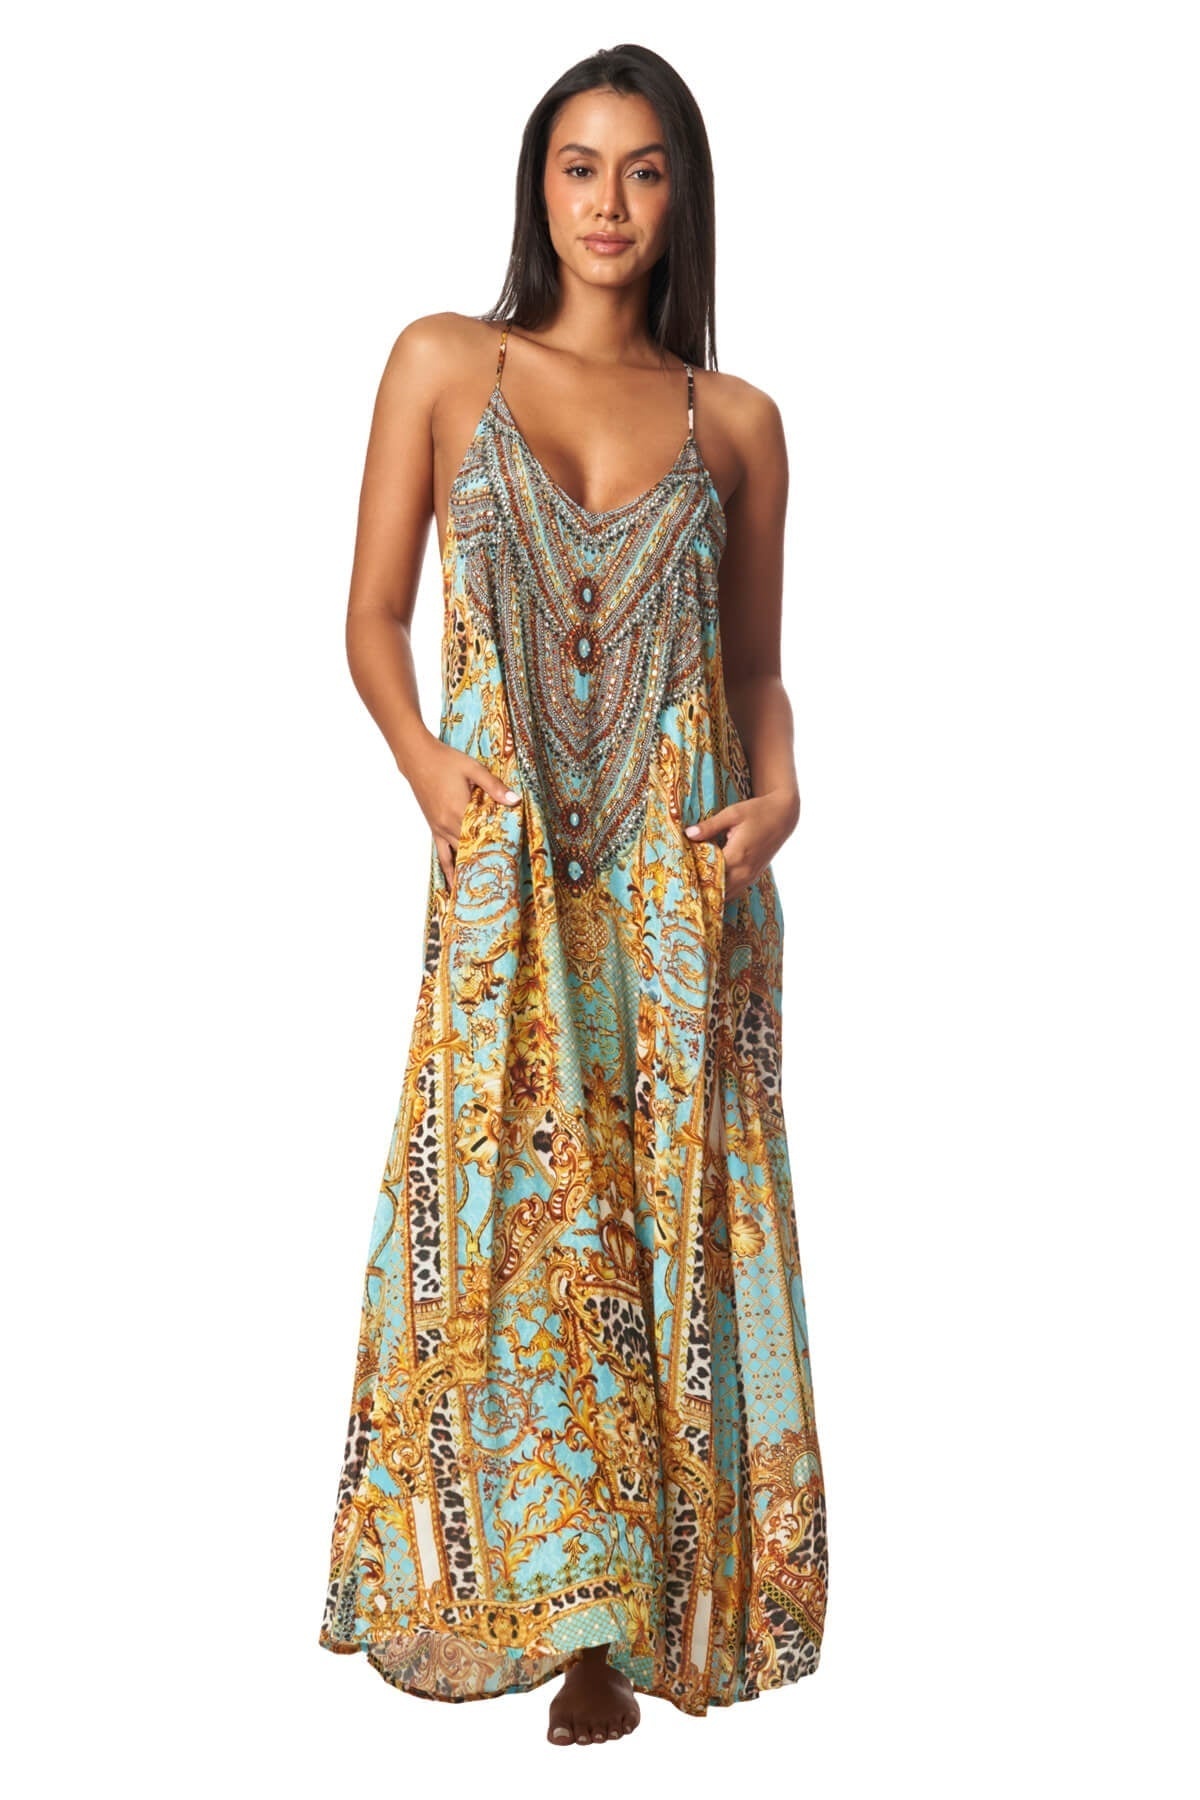
Vase T-Back Maxi Dress
- Front slits
Brand: La Moda Clothing
Category: Apparel & Accessories > Clothing > Swimwear > Cover Ups